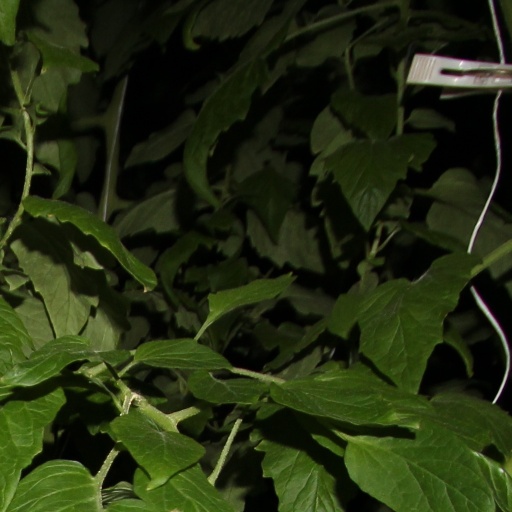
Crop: tomato